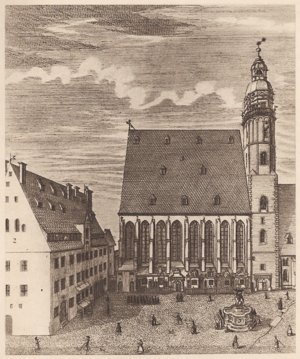
École et église Saint-Thomas de Leipzig, gravure de Johann Gottfried Krügner, 1723.
Jean-Sébastien Bach [ ʒɑ̃sebastjɛ̃ bak], né à Eisenach le 21 mars 1685, mort à Leipzig le 28 juillet 1750, est un musicien, notamment organiste, et compositeur allemand.